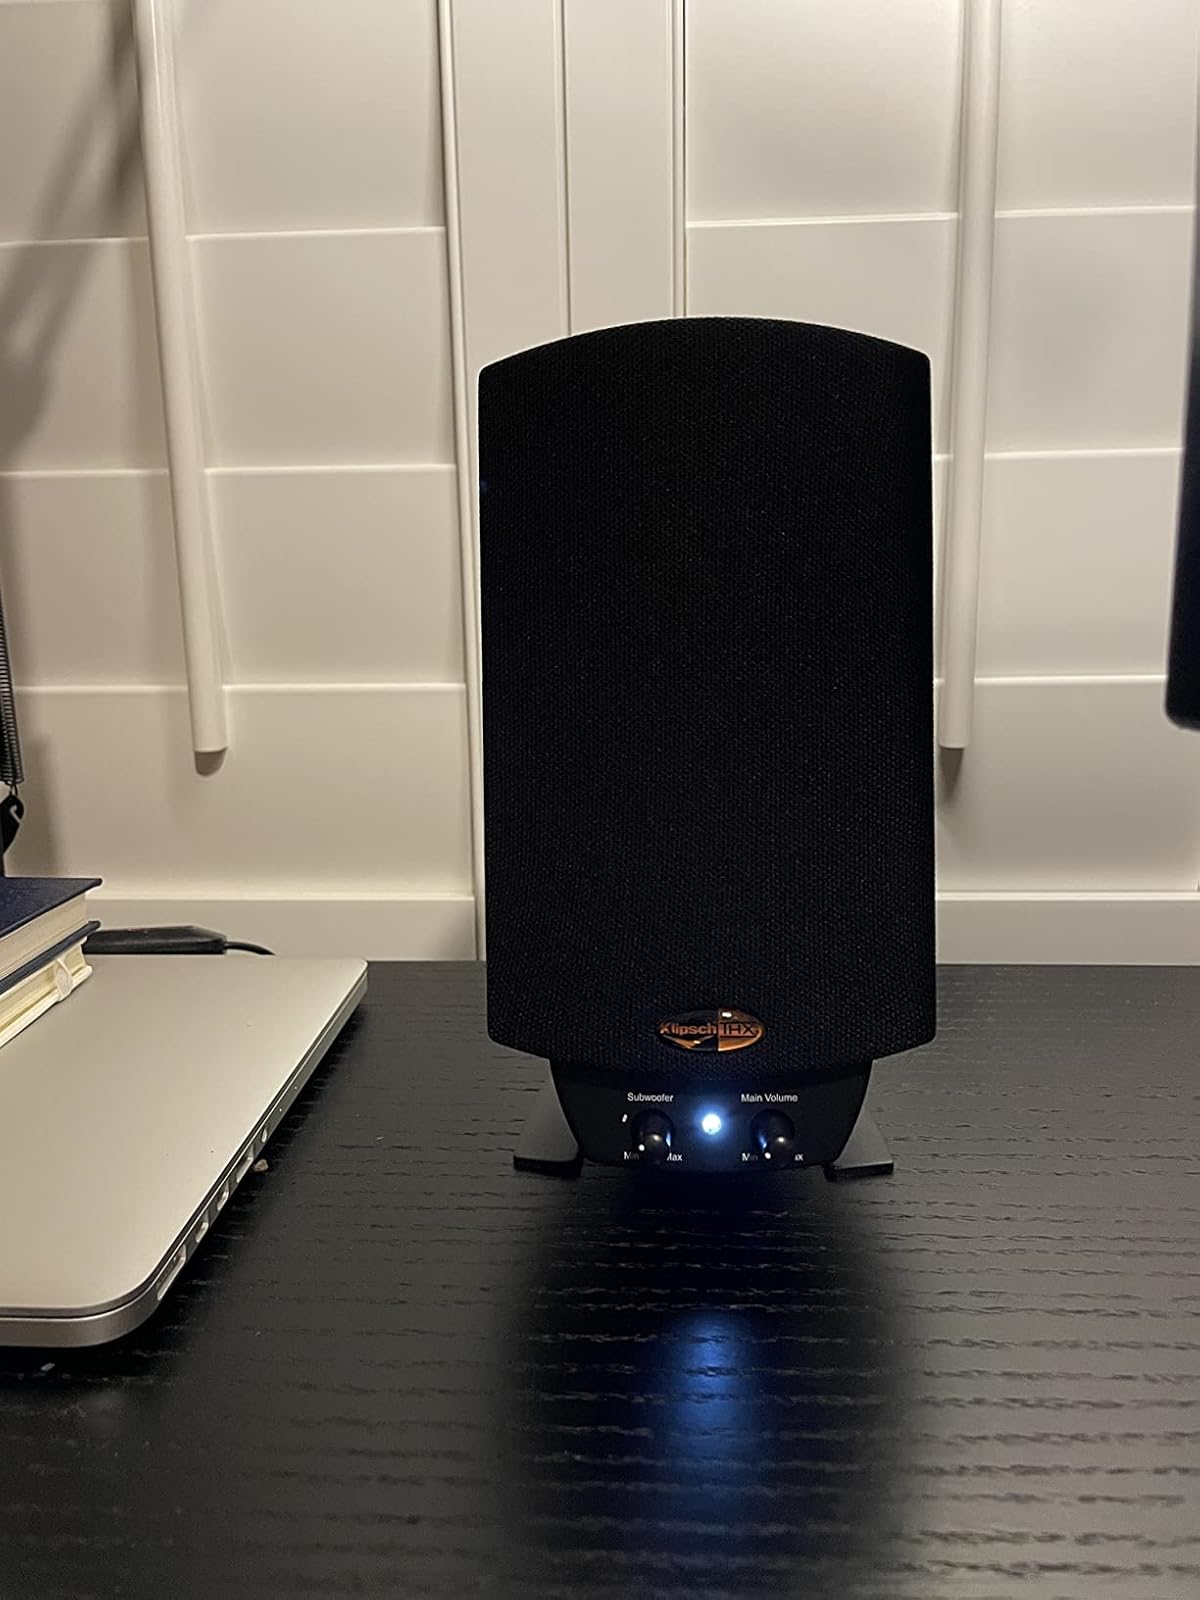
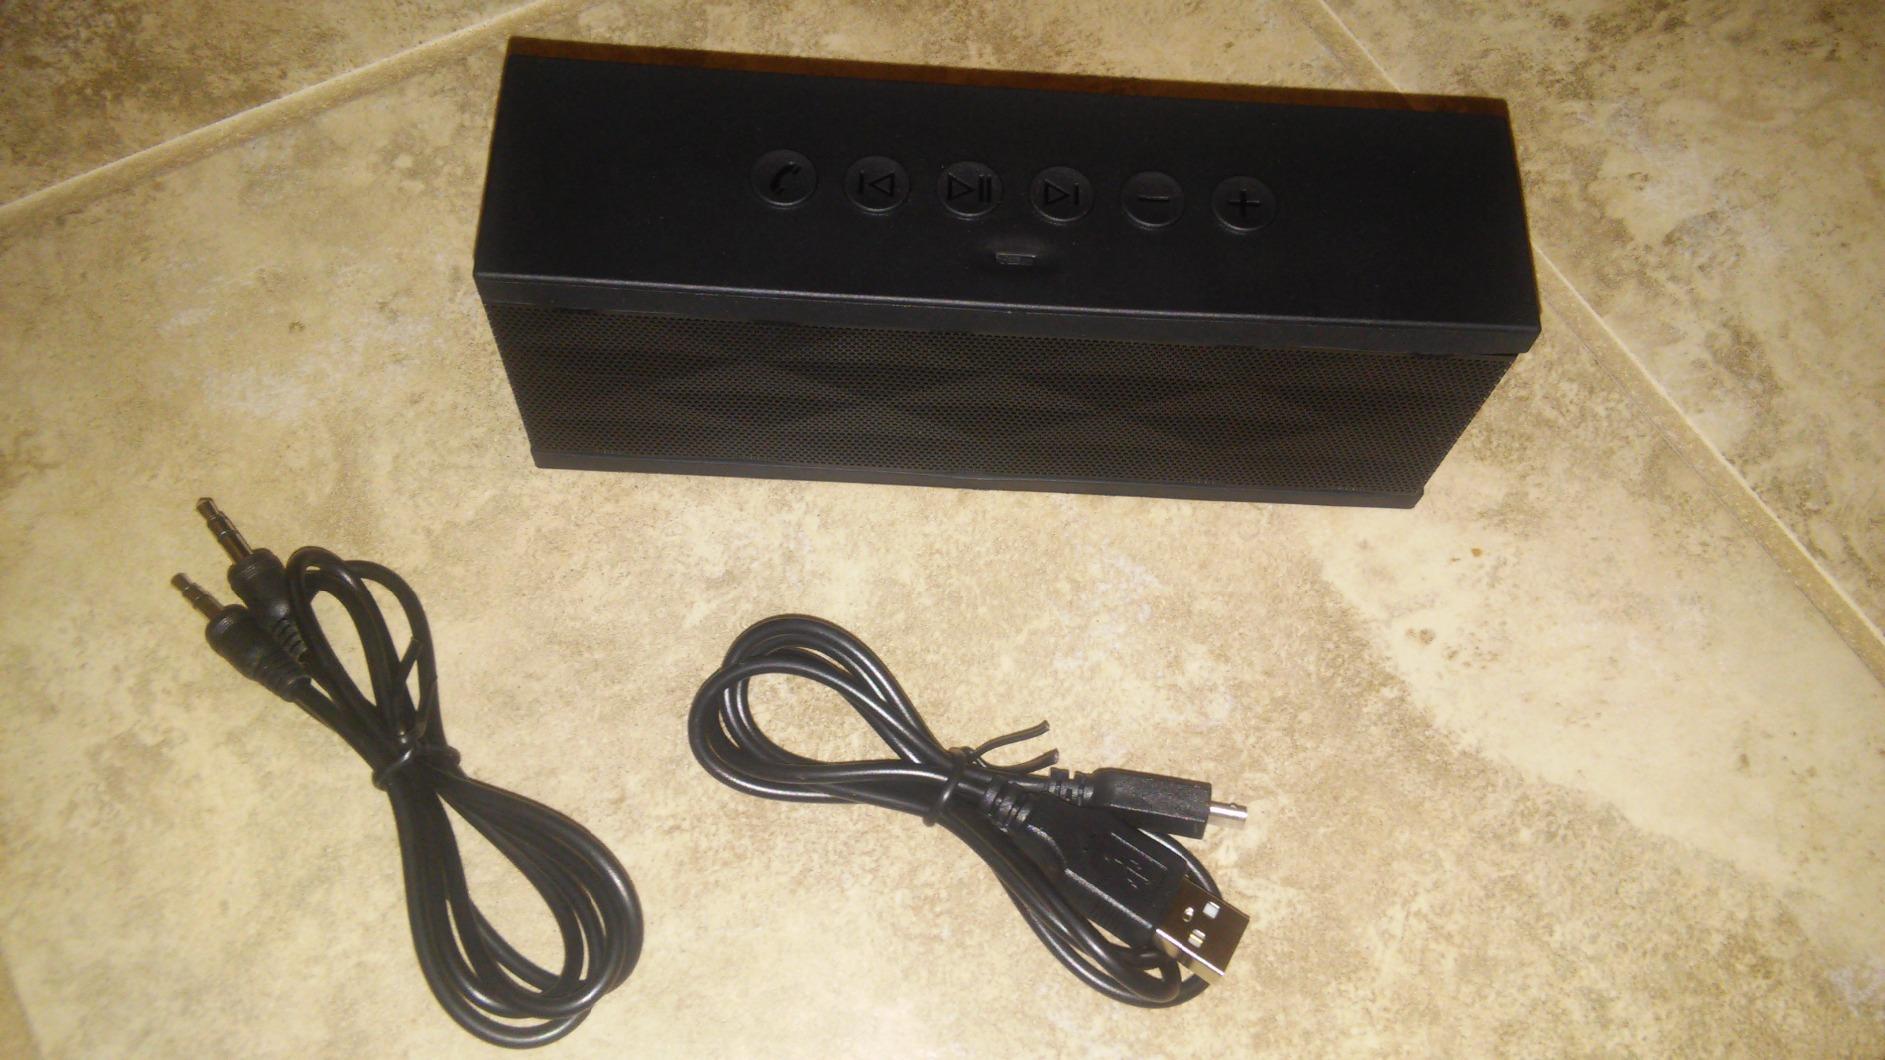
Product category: speaker
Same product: no